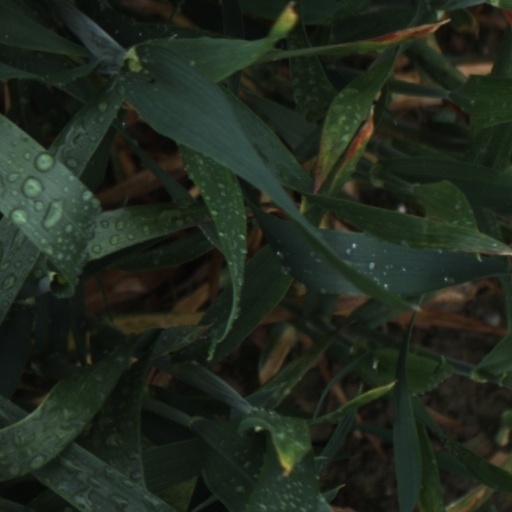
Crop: wheat